Piano concertos by Wolfgang Amadeus Mozart

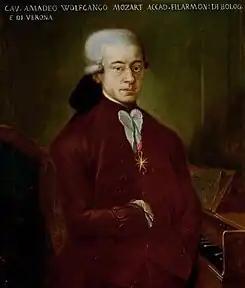
Portrait of Mozart. The painting is a 1777 copy of a work now lost.

All of Mozart's mature concertos were concertos for the piano and not the harpsichord. His earliest efforts from the mid-1760s were presumably for the harpsichord, but Broder showed in 1941 that Mozart himself did not use the harpsichord for any concerto from No. 12 (K. 414) onwards. In fact, Mozart's original piano was returned to Vienna in 2012 after a 200-year absence and was used in a concert shortly after its return. This is the same piano that Mozart kept at his home and brought through the streets for use at various concerts.